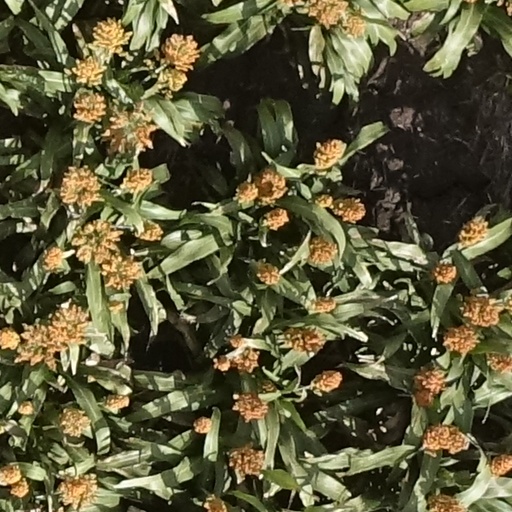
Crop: sorghum